Ukulele Orchestra of Great Britain

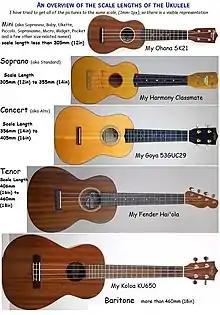
This image shows a range of different ukuleles with different registers, sizes and scale lengths similar to most of the instruments that The Ukulele Orchestra of Great Britain play (The Ukulele Orchestra includes a Bass Ukulele player).

Since 2005 UOGB performed as eight or seven musician vocalists with ukuleles in various registers including: sopranino, soprano, concert, tenor, baritone, and a bass ukulele.